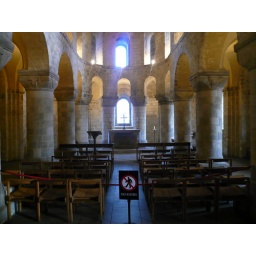
chapel in the white tower